WITI (TV)

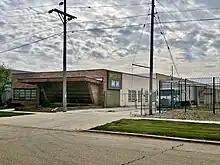
WITI's studio from 1959 until 1979, when it was purchased by WCGV-TV after WITI's move to Brown Deer. Even after WCGV's merger with WVTV in 1994, WITI's first studio continues to be an active production facility and its studios remain in use for commercial and video production.

In 1961, WITI lost the NTA network due to its closure, and CBS decided to affiliate with WISN-TV (channel 12), as its sister radio station had been a longtime affiliate of the CBS Radio Network. As a result, WITI-TV and WISN-TV swapped networks: channel 6 became an ABC affiliate on April 2, 1961. The final CBS program channel 6 aired before it switched to ABC was the original broadcast of the "Gunsmoke" episode "Little Girl", which ran the evening before the switch at 9 p.m. Central Time. In August 1962, the station moved to its current transmission tower located in Shorewood; for a short time, the transmitter had been the tallest free-standing tower in the world. The tower went into operation in 1963, finally putting WITI's signal on equal footing with Milwaukee's other television stations.